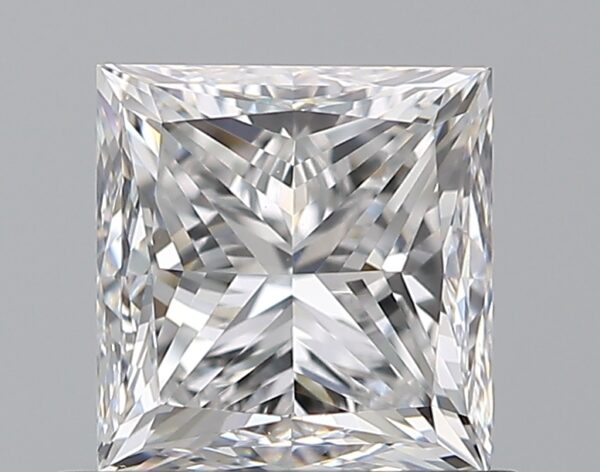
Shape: princess
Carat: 0.96
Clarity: VVS2
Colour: D
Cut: GD
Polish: EX
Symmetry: GD
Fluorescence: N
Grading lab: GIA
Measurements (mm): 5.13 x 4.99 x 3.97